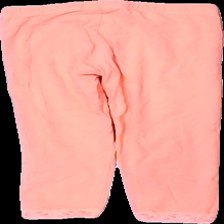
View: back
Type: Tights
Category: Children
Brand: Lindex
Colors: Pink
Material: 100% bomull
Pattern: Lace
Cut: Tight
Size: 158
Season: All
Price range: 50-100
Recommended usage: Reuse
Description: tights med spets